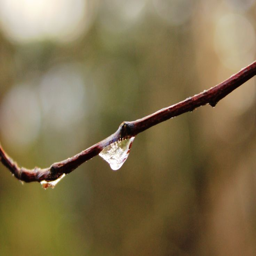
a drop on the branch